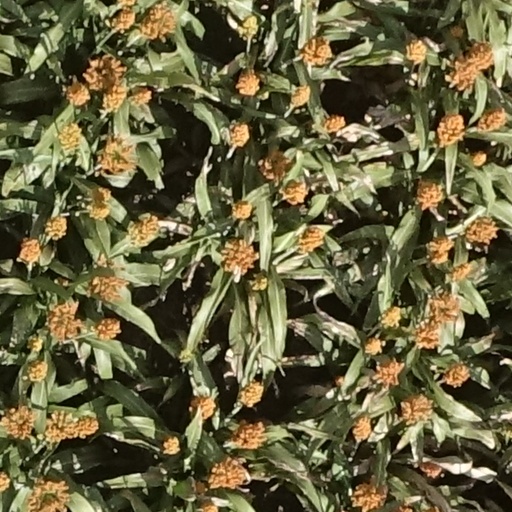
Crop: sorghum